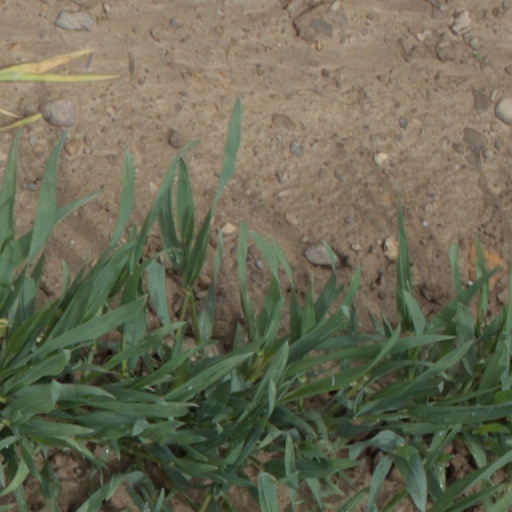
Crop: wheat